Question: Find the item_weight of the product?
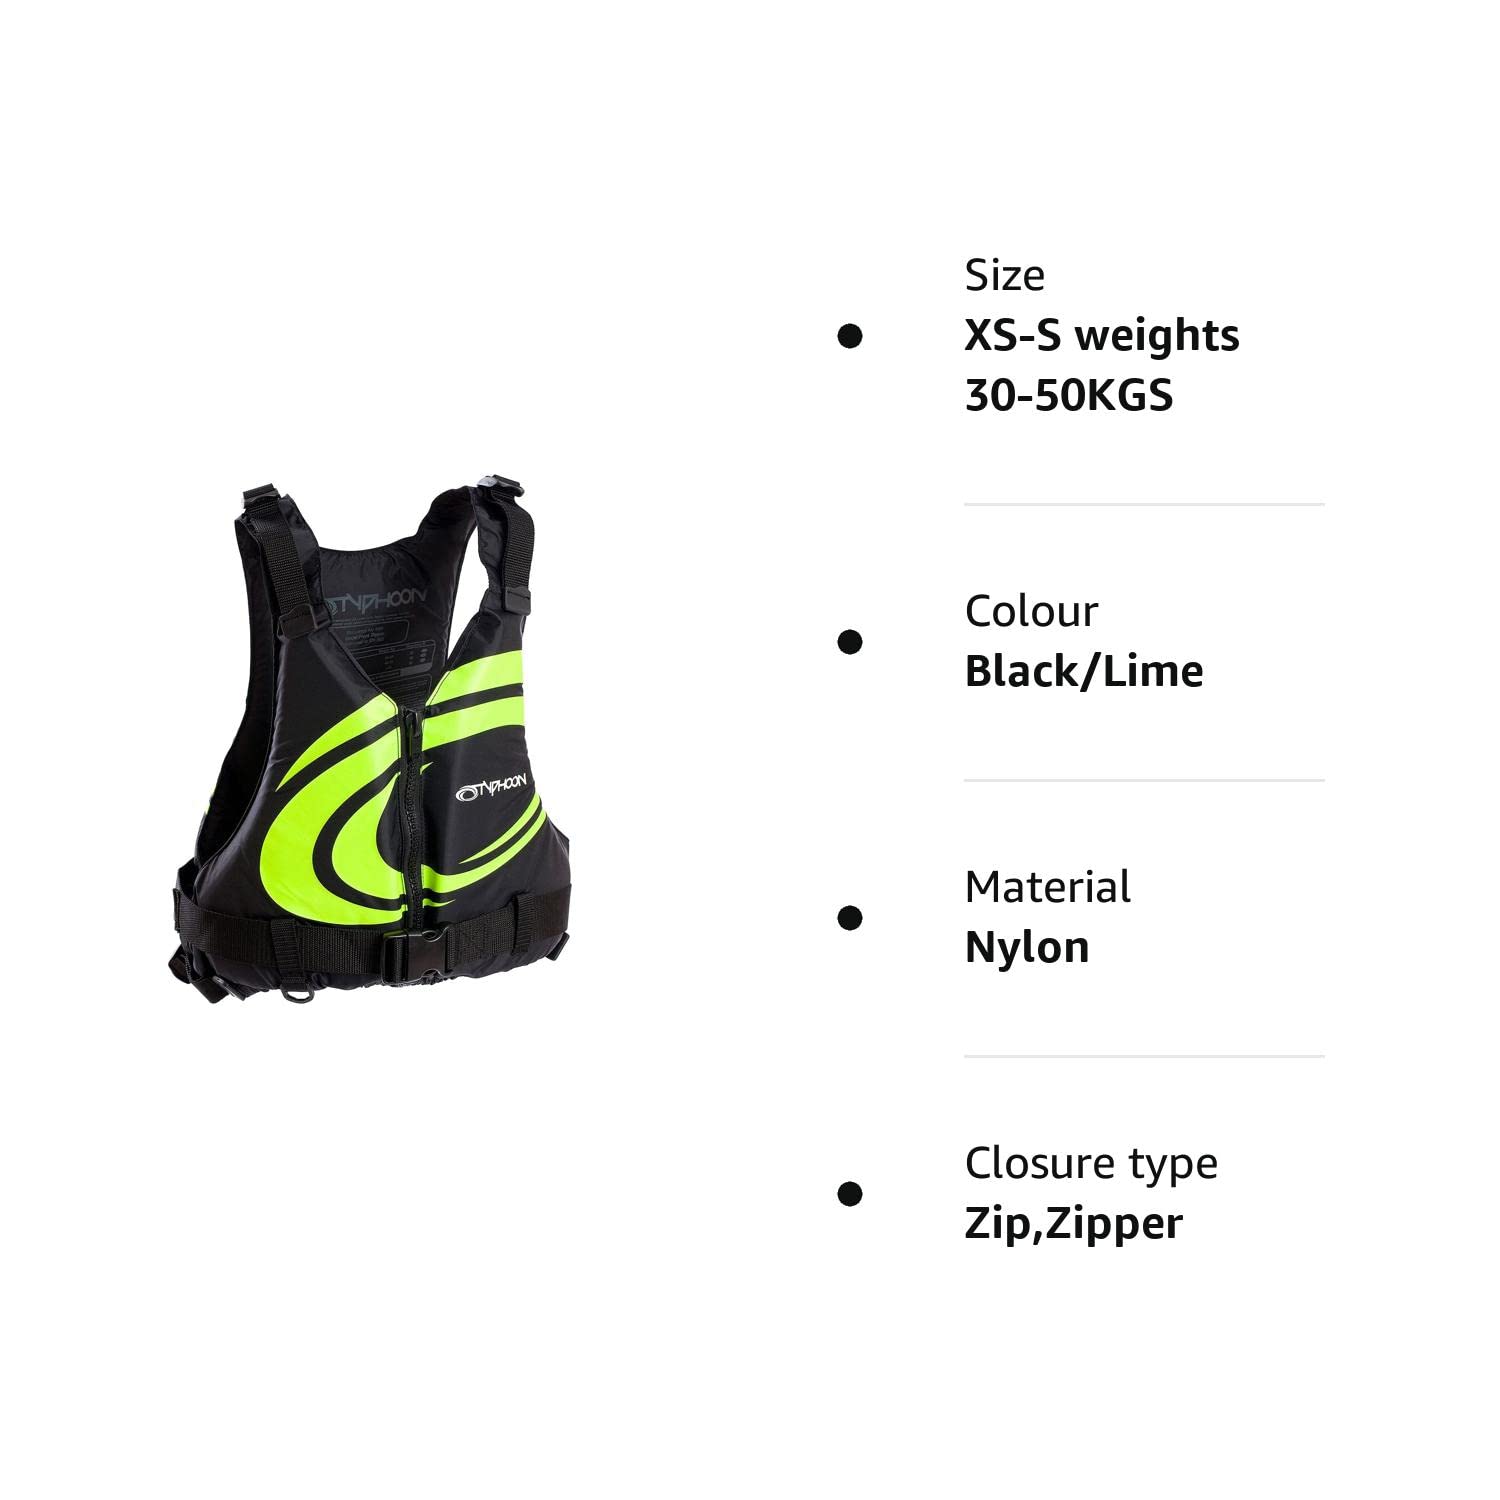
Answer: [30.0, 50.0] kilogram